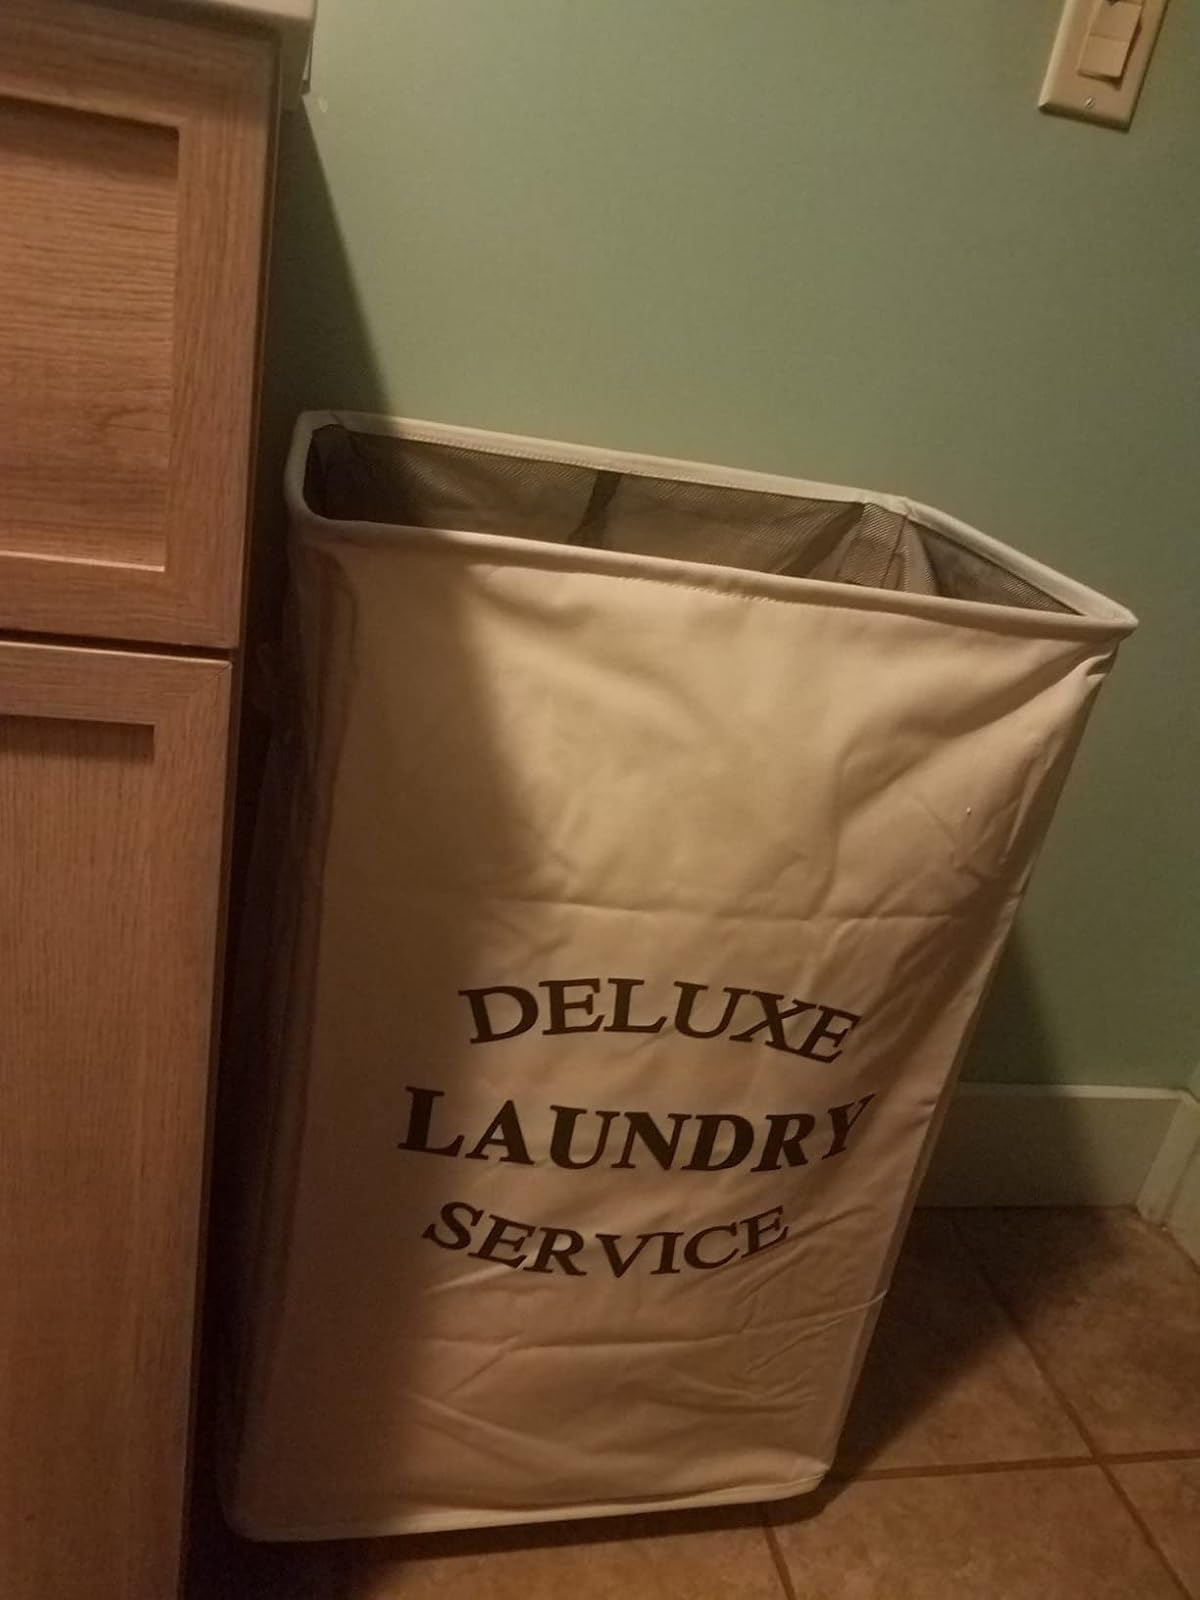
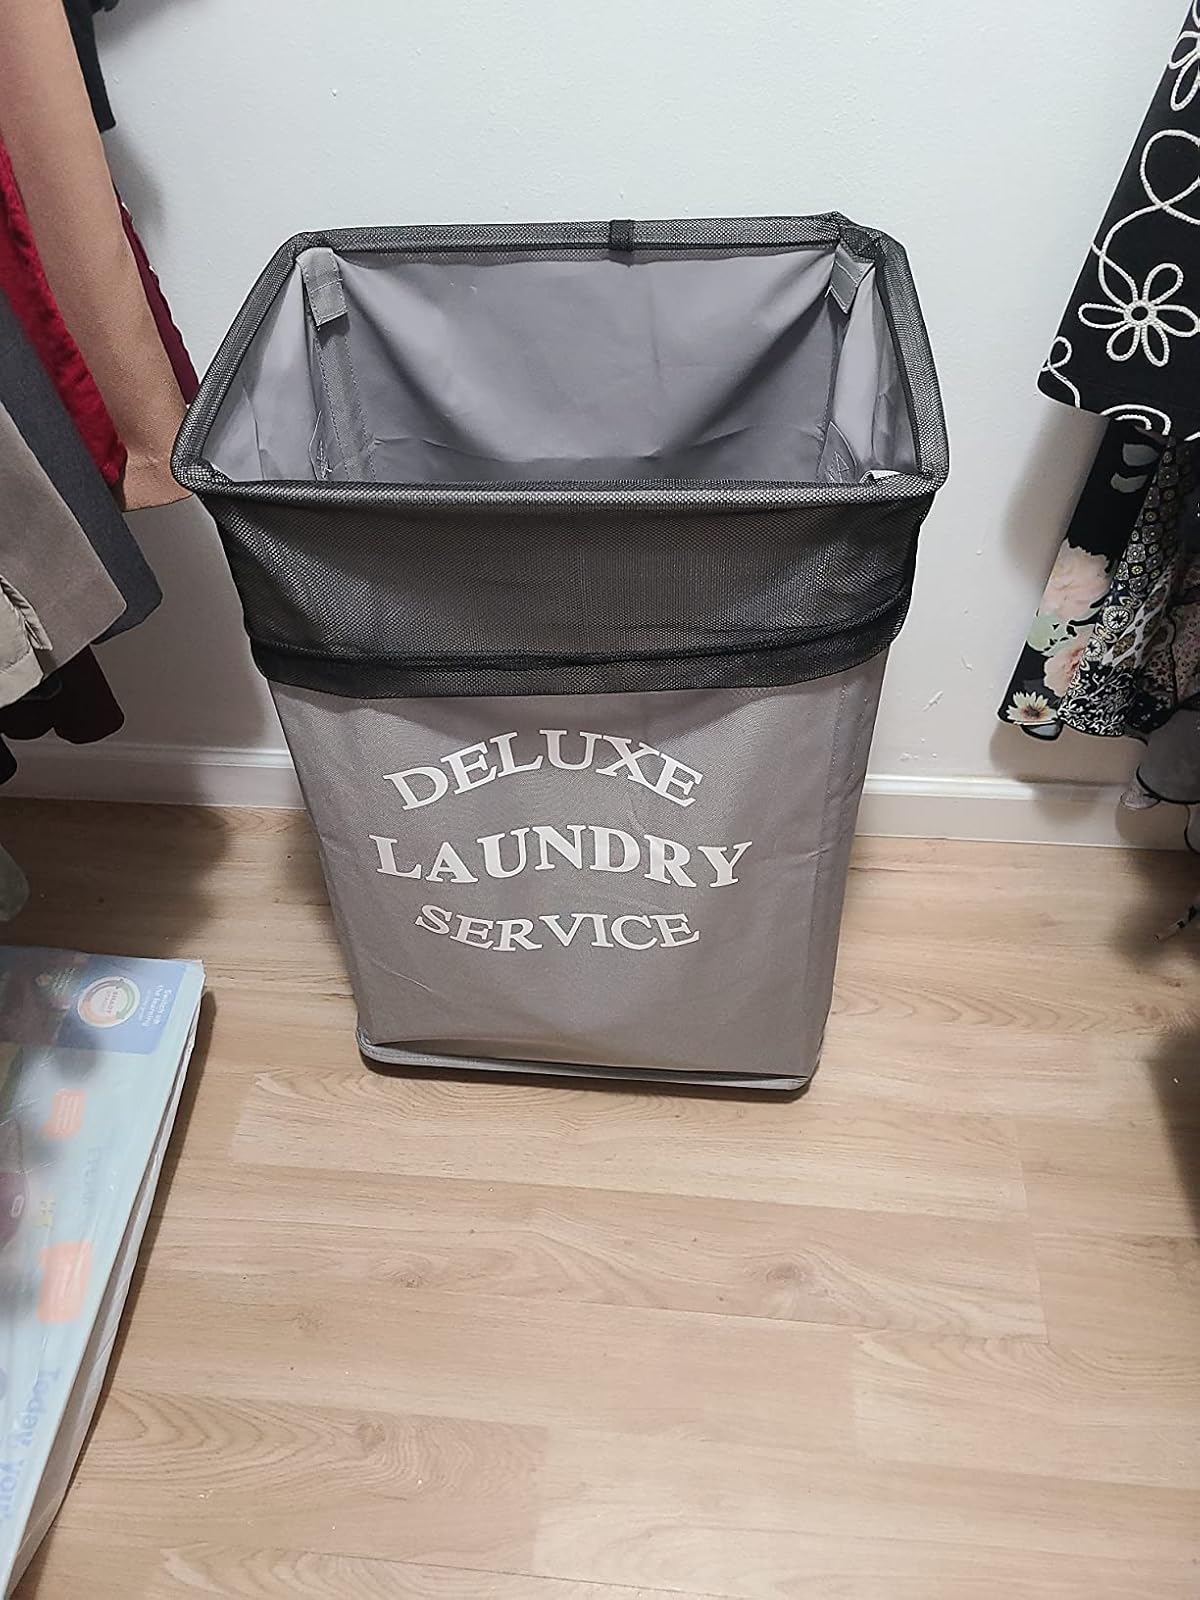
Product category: items_hamper
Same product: no